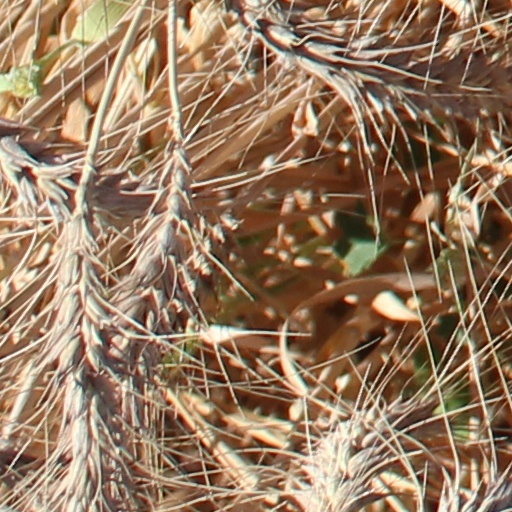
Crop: wheat